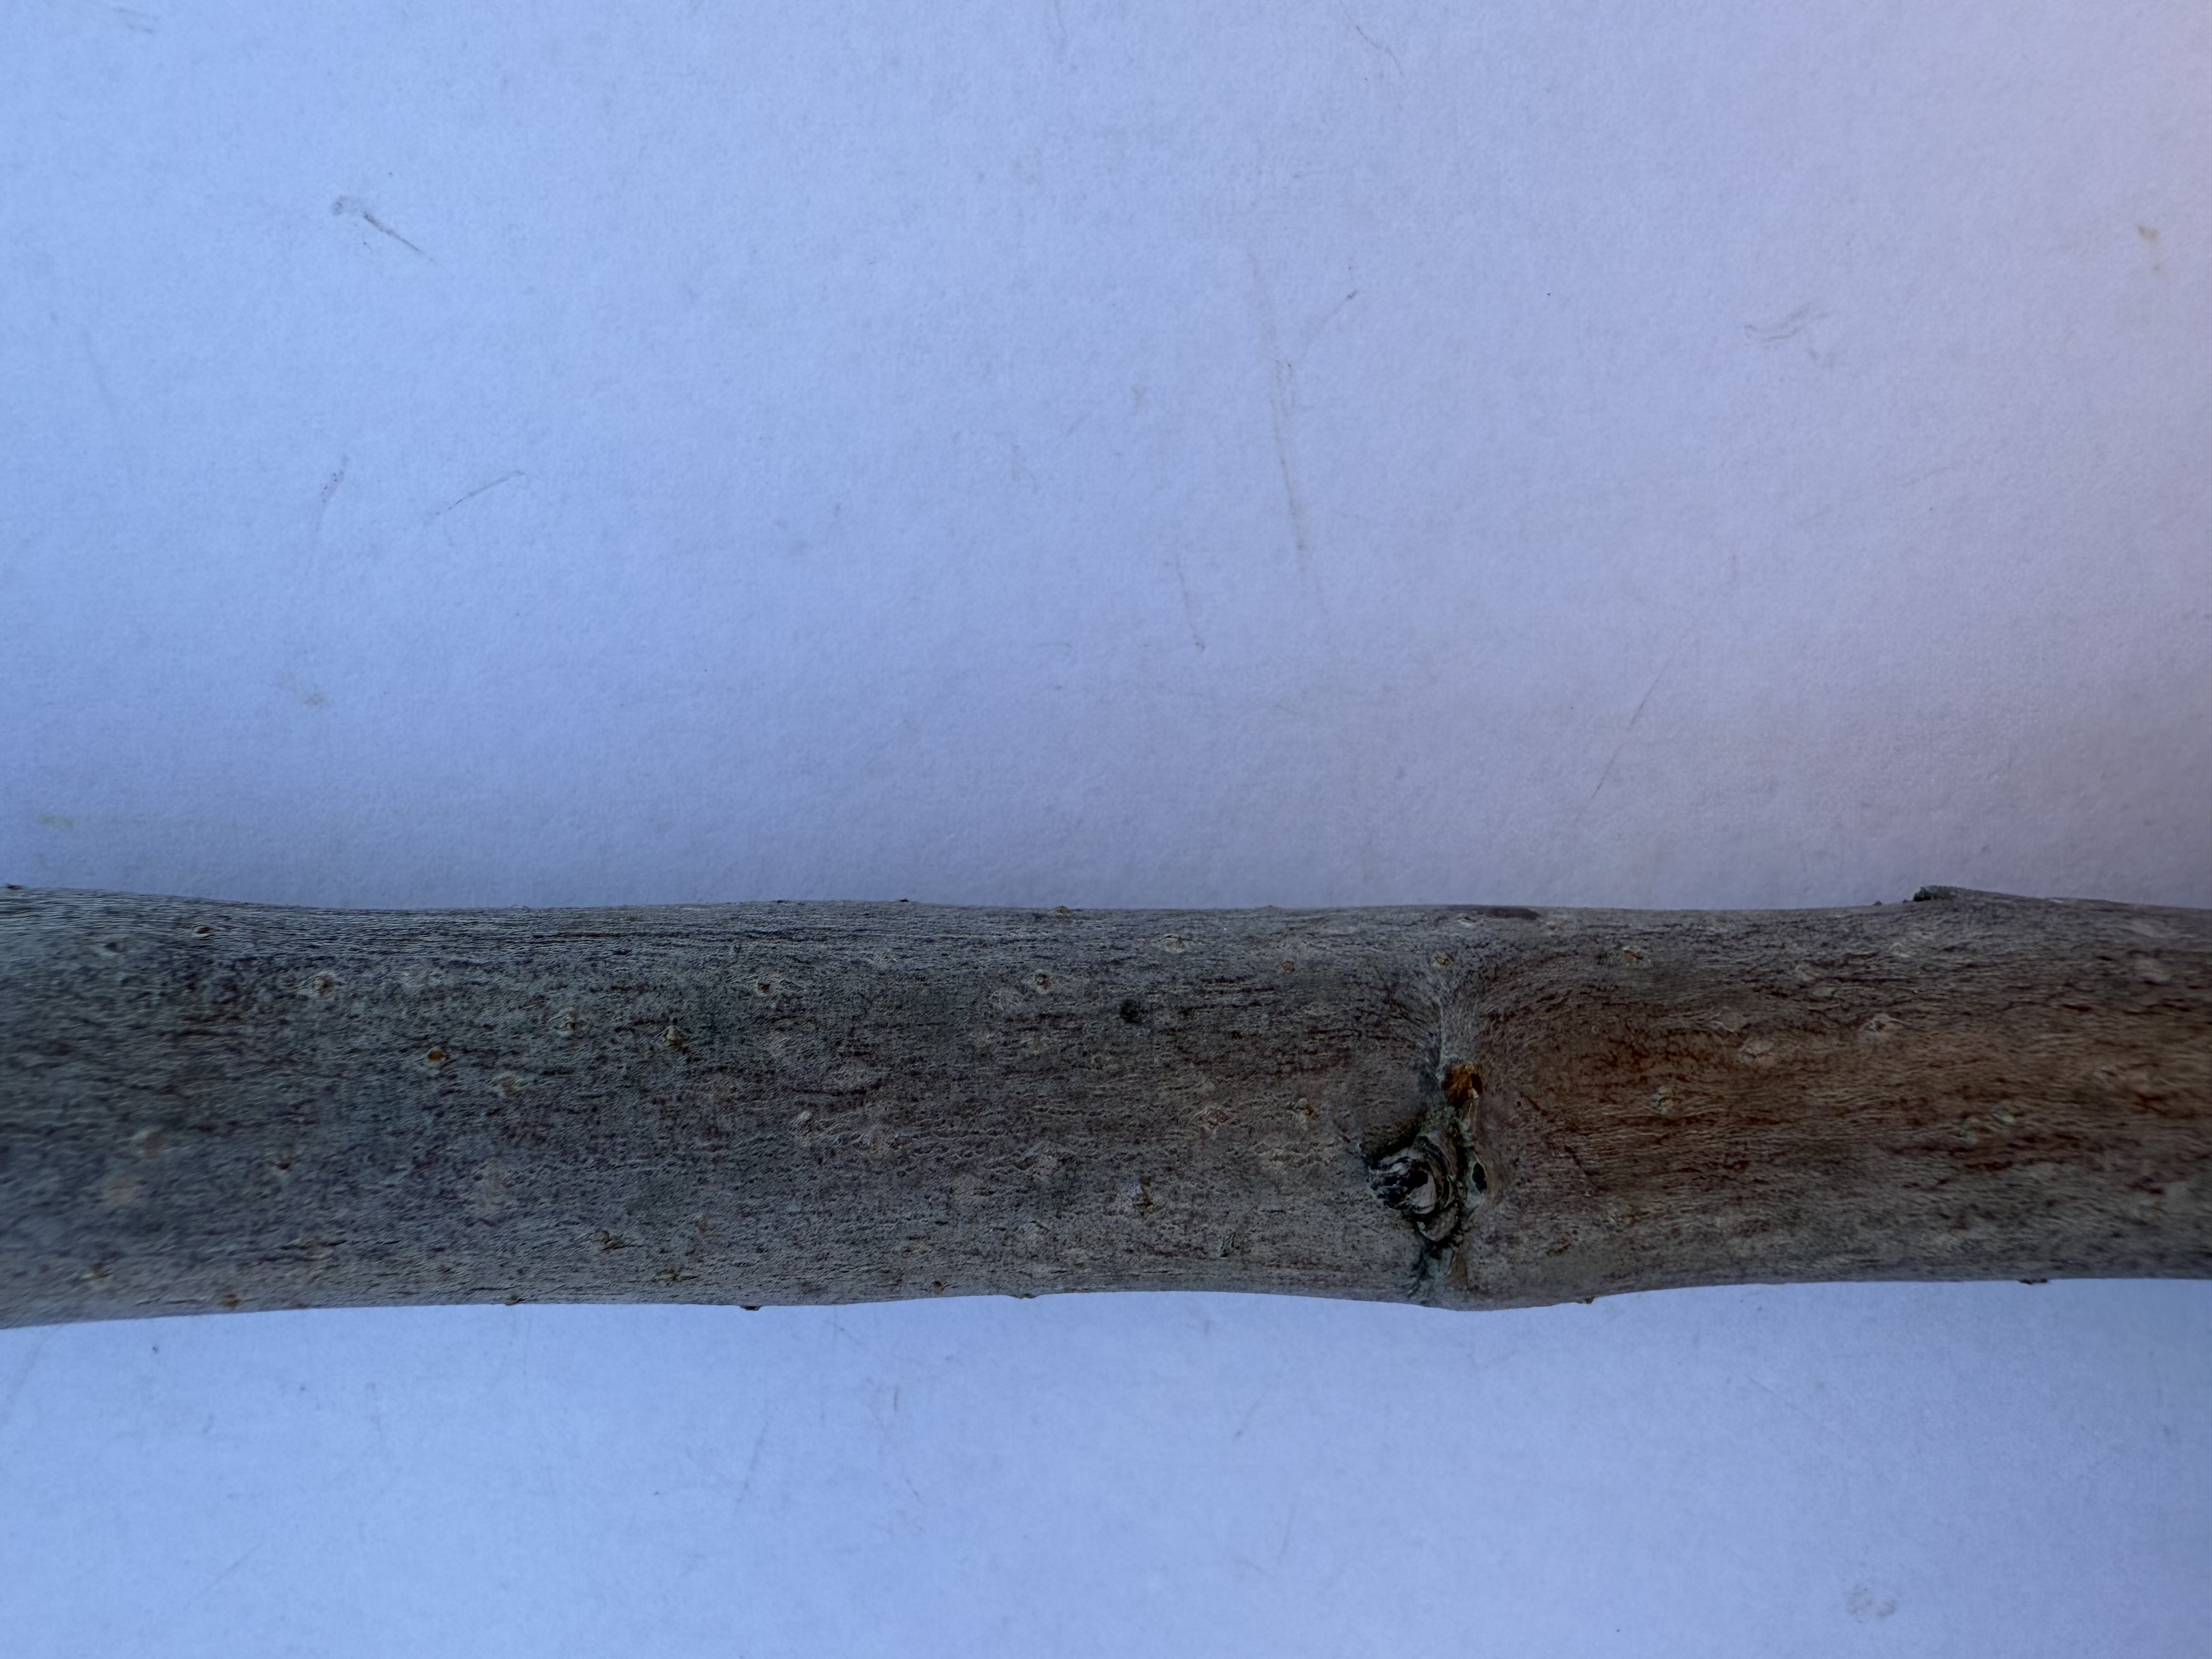
Variety: Granny Smith Apple